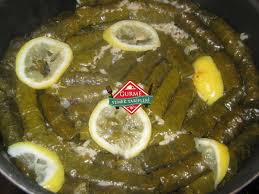
Yemek: yaprak_sarma